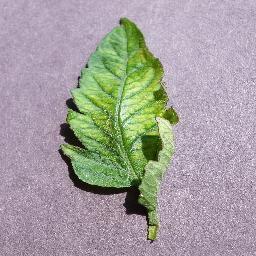
Label: Tomato___Tomato_mosaic_virus